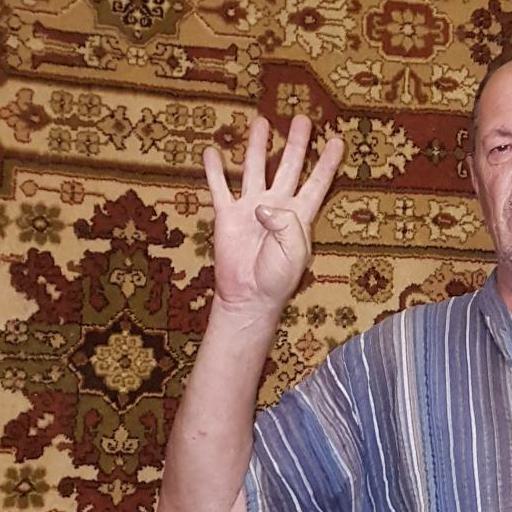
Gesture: four